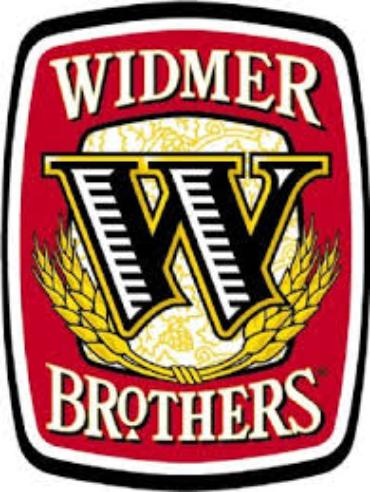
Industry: Food